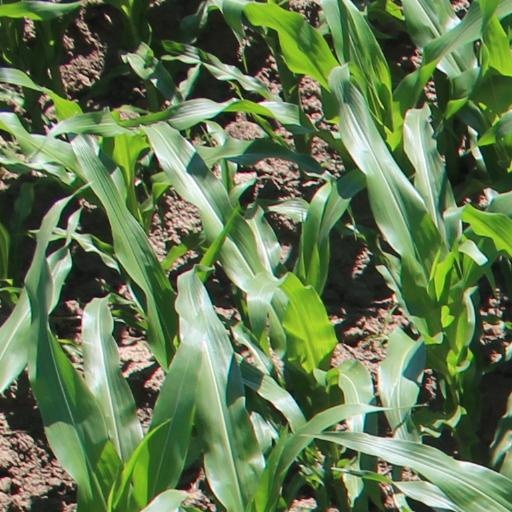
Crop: maize; corn